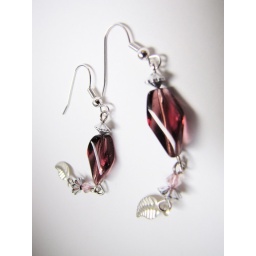
Designed by Sherrie Thai of Shaireproductions. Made of pink glass, crystal, wires, silver leaf charm, and fish hooks.